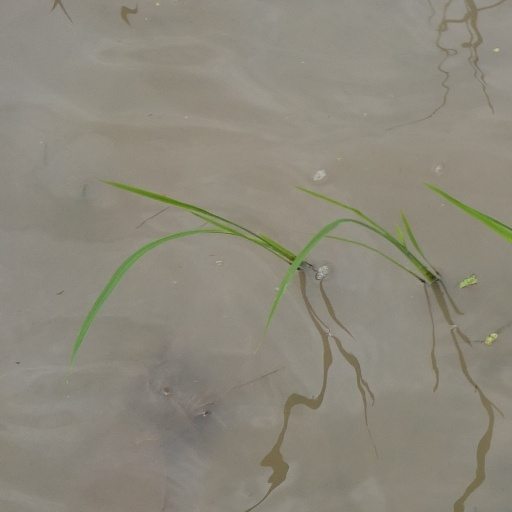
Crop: rice